Murder of Grégory Villemin

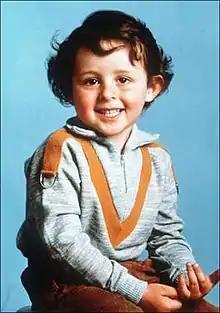
Victim Grégory Villemin

Grégory Villemin (24 August 1980 – 16 October 1984) was a French boy from Lépanges-sur-Vologne, Vosges, who was abducted from his home and murdered at the age of four. His body was found away in the River Vologne near Docelles. The case became known as the Grégory Case and for decades has received public interest and media coverage in France. The murder remains unsolved.